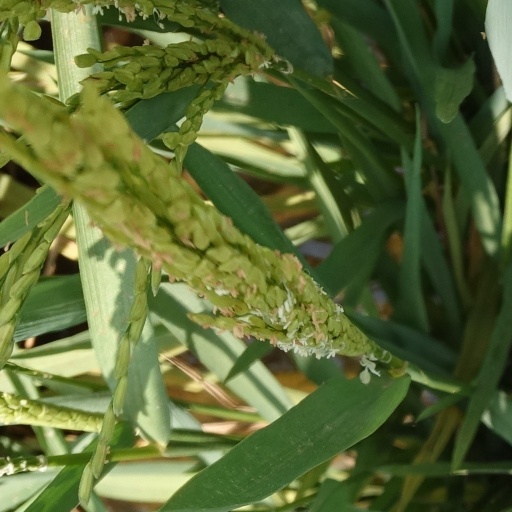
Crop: rice